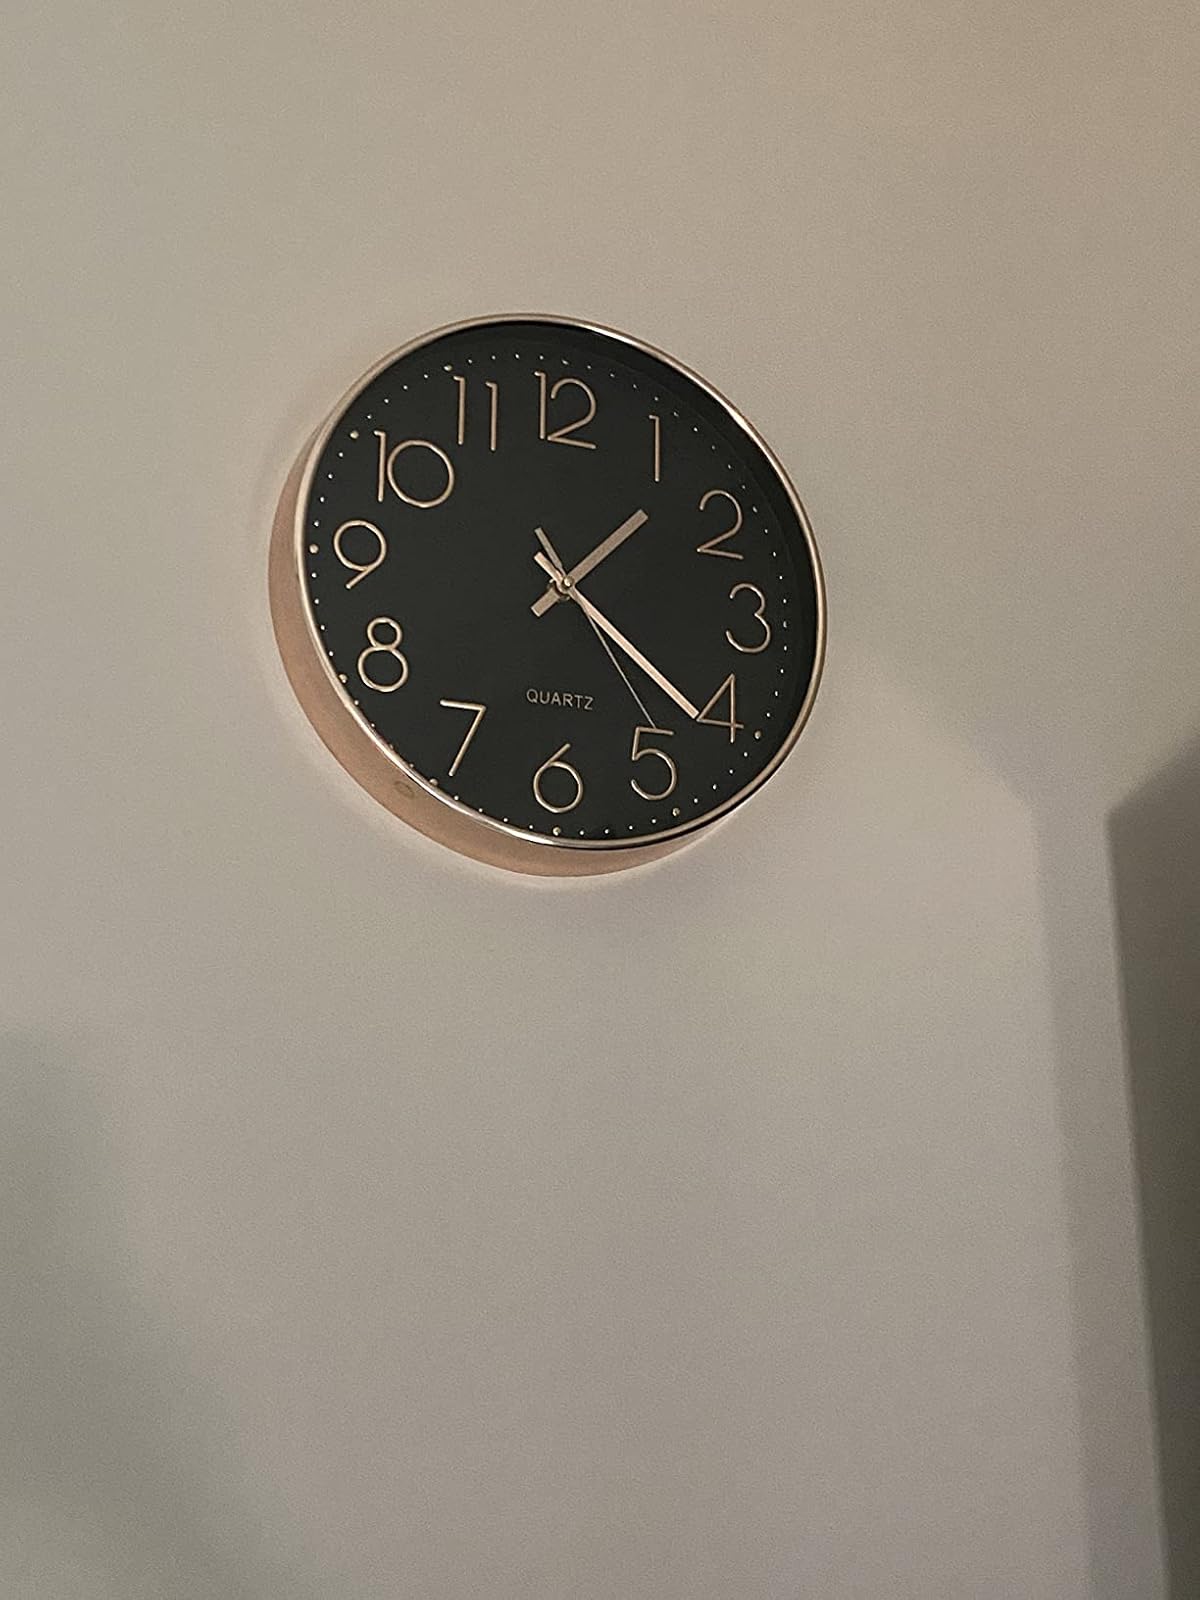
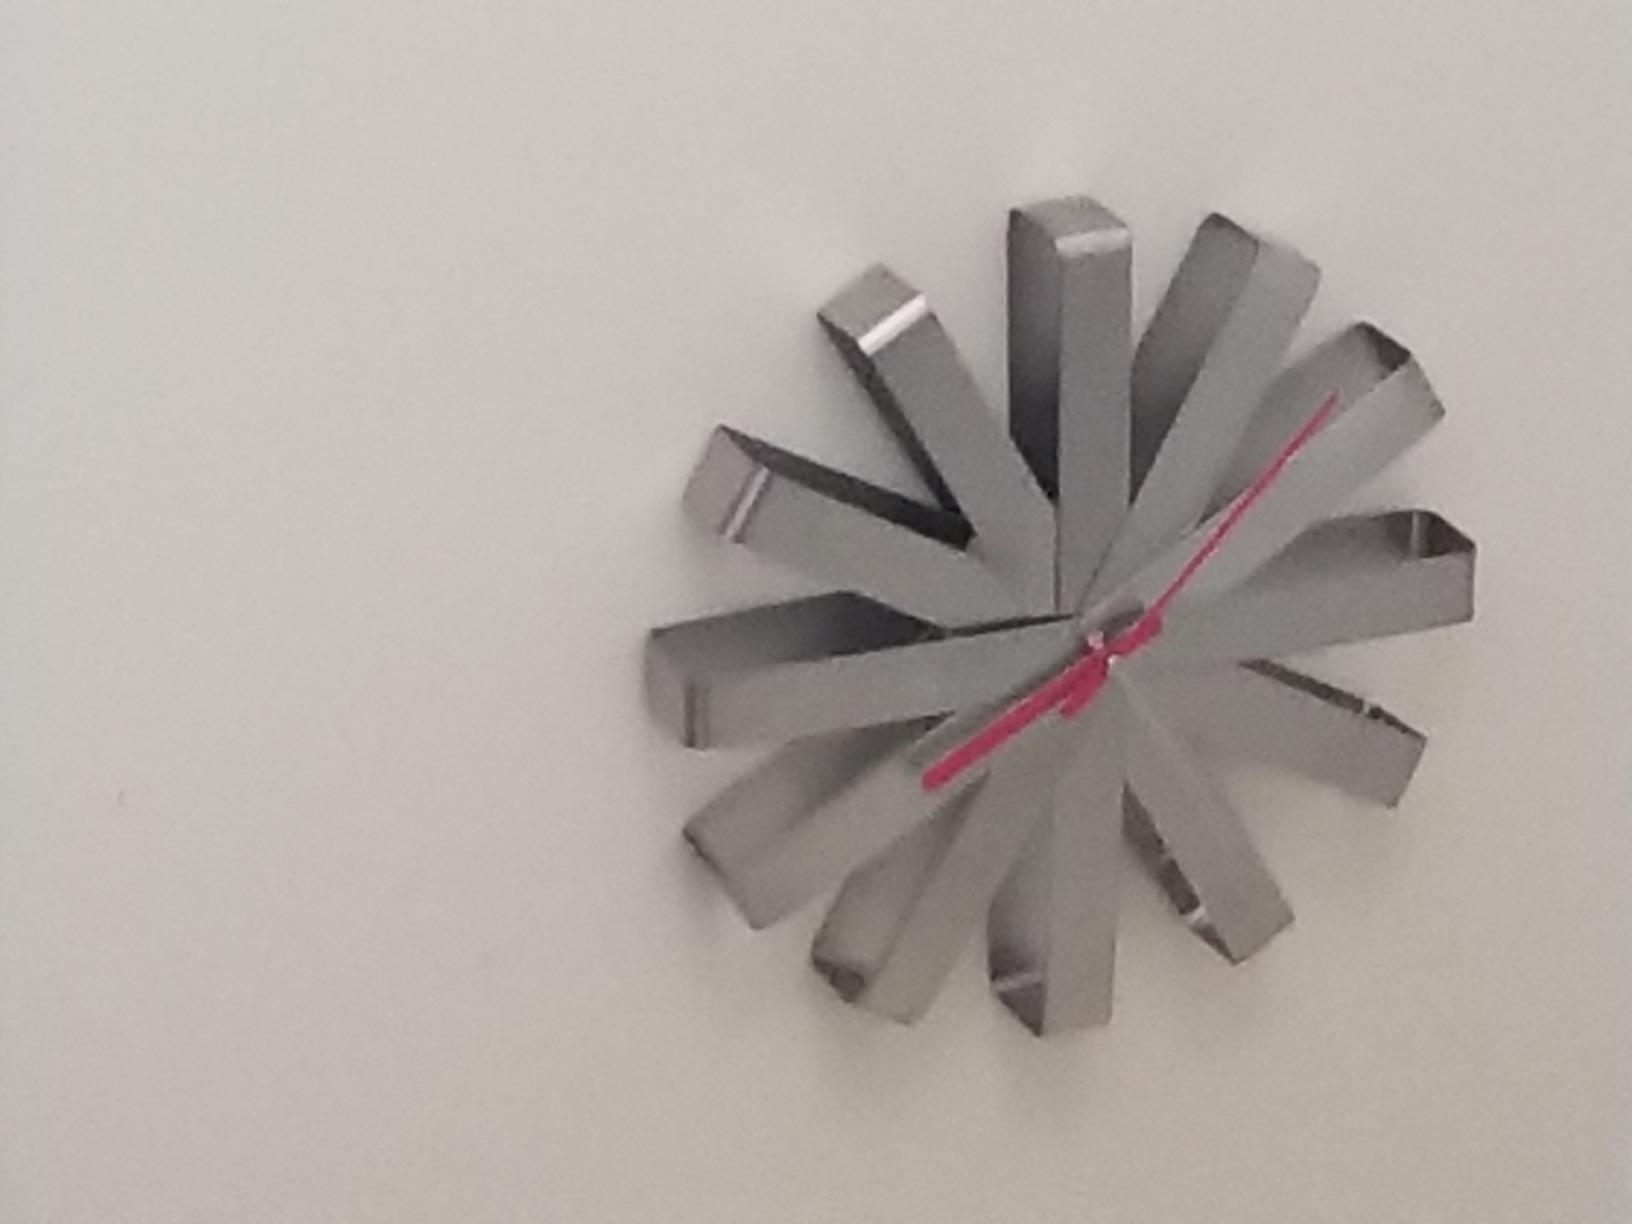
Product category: clock
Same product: no